Resort Shirakami

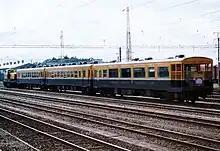
The "Nostalgic View Train" circa 1992

The "Resort Shirakami" service was introduced in March 1997, coinciding with the opening of the Akita Shinkansen. It replaced the locomotive-hauled , formed of three converted 50 series coaches, which previously operated as a sightseeing train on the Gono Line.